Walter Gibbons (theatre owner)

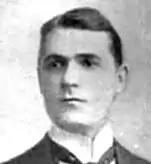

Sir Walter Gibbons, KBE (14 May 1871 – 22 October 1933) was an English theatre proprietor who owned a number of music halls at the beginning of the twentieth century. Along with Oswald Stoll, he led the employers' side in the Music Hall Strike of 1907, which was settled broadly in favour of the artists, musicians and stage hands who were demanding better wages and conditions.